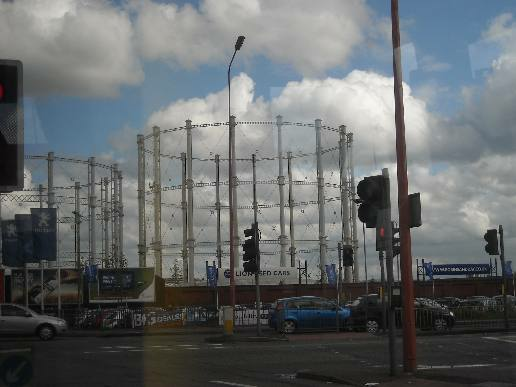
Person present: No